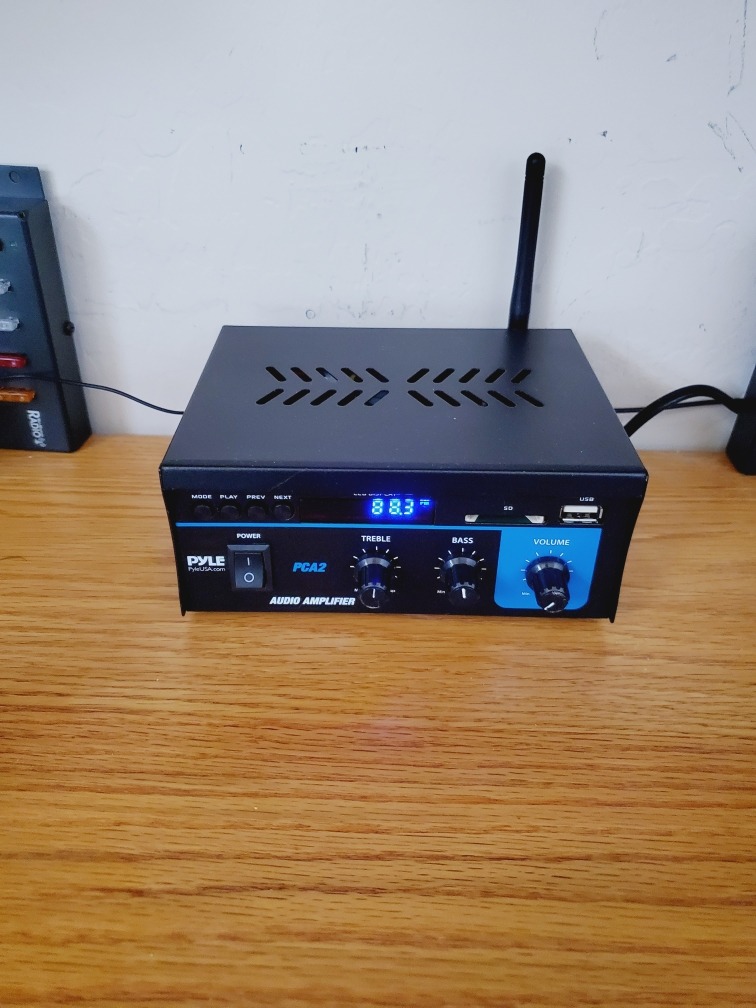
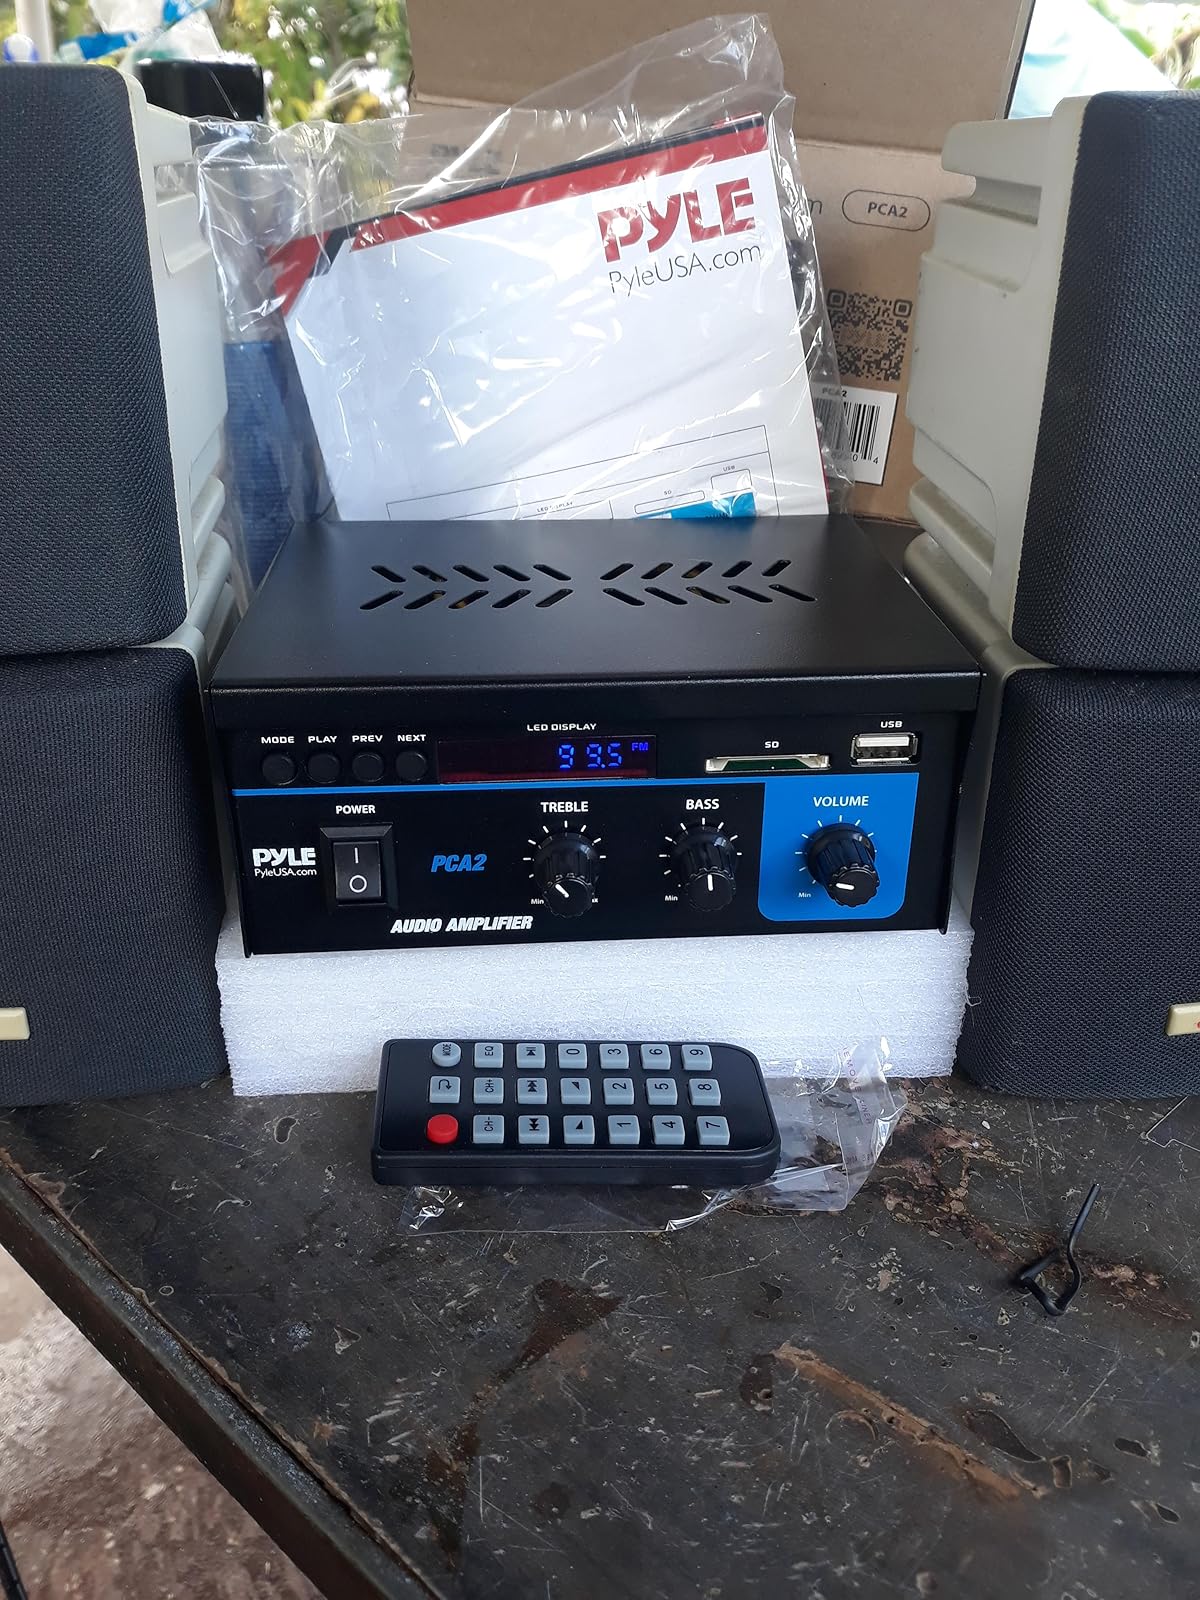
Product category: speaker
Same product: yes